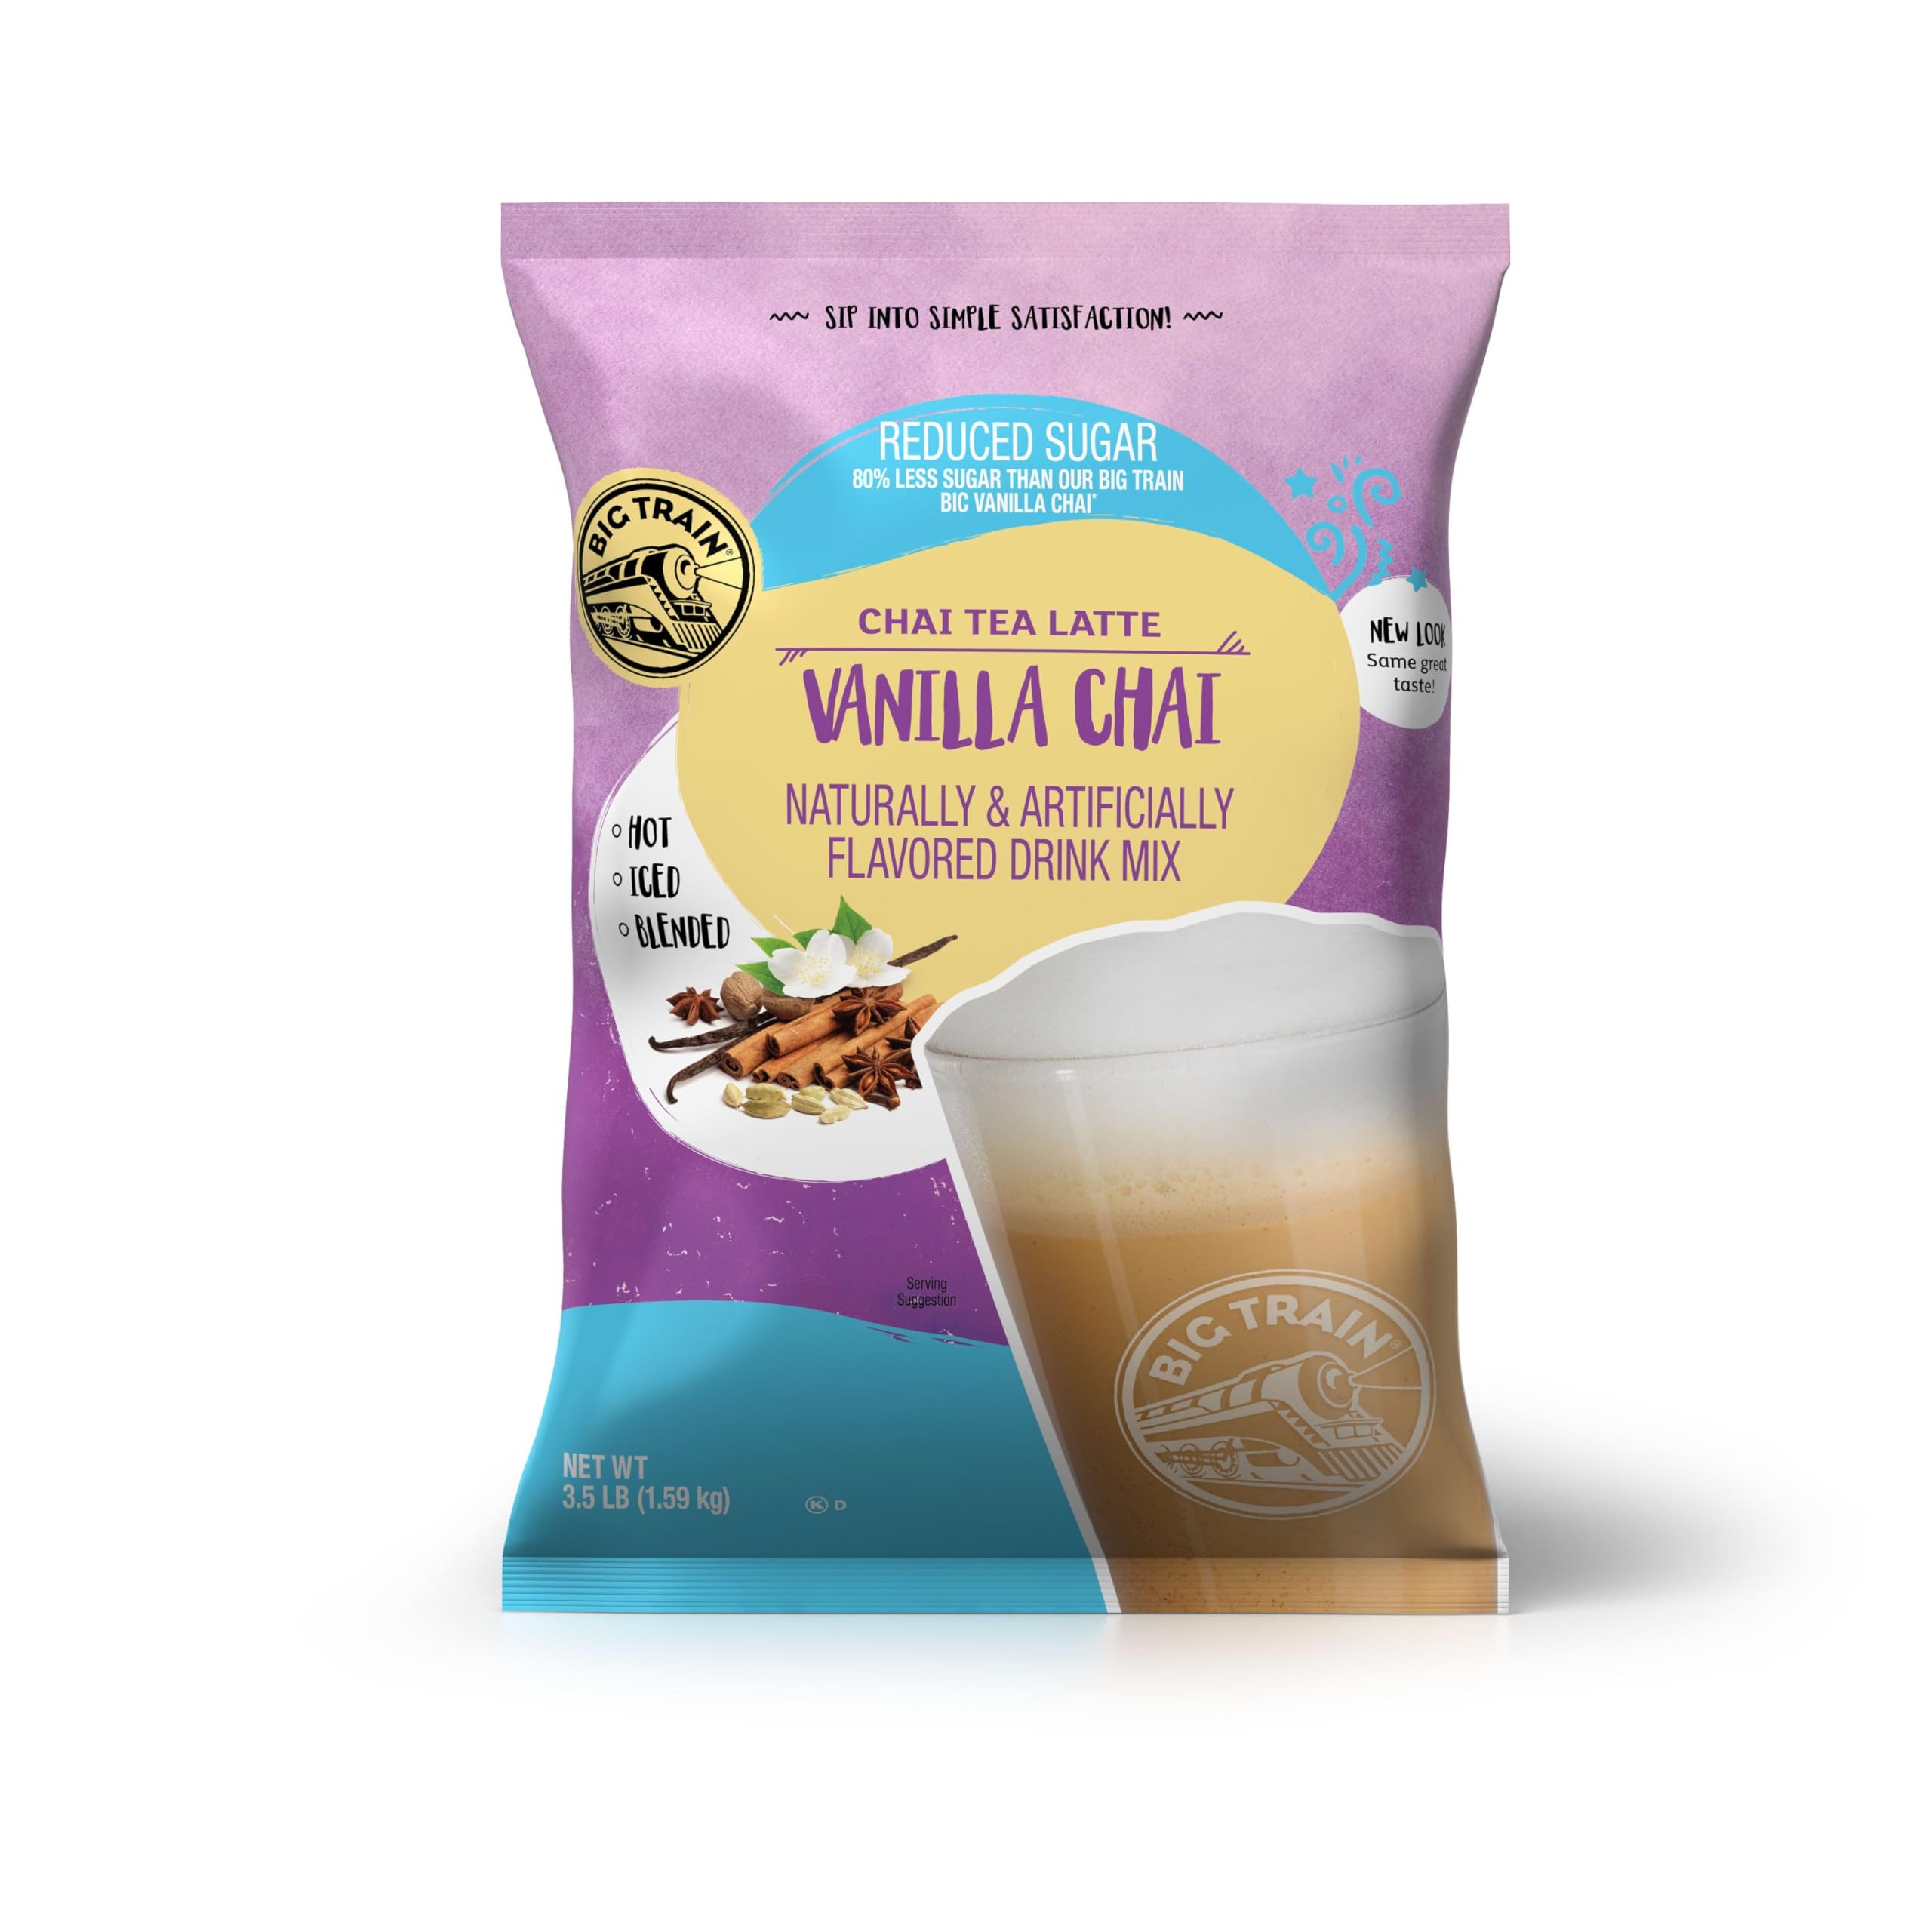
Item Name: Big Train No Sugar Added Vanilla Chai Tea Latte Beverage Mix, 3.5 Pound (Pack of 1)
Bullet Point 1: Big Train Vanilla Chai: Our No Sugar Added Vanilla Chai Tea Mix is made with a blend of milk, honey, black tea and spices for a chai tea that you can mix in an instant. Drink hot and steamy or pour over ice for the best chai latte
Bullet Point 2: Wherever Beverages Are Served: Big Train No Sugar Added Vanilla Chai Tea Latte is ideal for home and office kitchens, cafés, coffeeshops & restaurants. Our mix makes it easy to enjoy chai tea lattes wherever you are - just add water, mix and serve
Bullet Point 3: Blend, Pour, Serve: Big Train mixes make it easy to serve up delicious drinks. From our variety of chai lattes, to our blended crème and coffee frappes, Big Train provides quick to prepare beverage solutions for coffee shops, restaurants and at home
Bullet Point 4: Try Every Flavor: Our entire line is crave-worthy. Seasonal delights like Spiced or Vanilla Chai Tea Lattes, classic Blended Ice Coffee, kid-friendly and more – Big Train mixes come in all kinds of on-trend flavors to satisfy any kind of appetite
Bullet Point 5: Big Train Quality: Better beverages are a blend away. For over 30 years, Big Train has made it easy to provide high quality beverages made with people and the planet in mind. We're committed to consistency and sustainability in each mix we create
Value: 56.0
Unit: Ounce

Price: 29